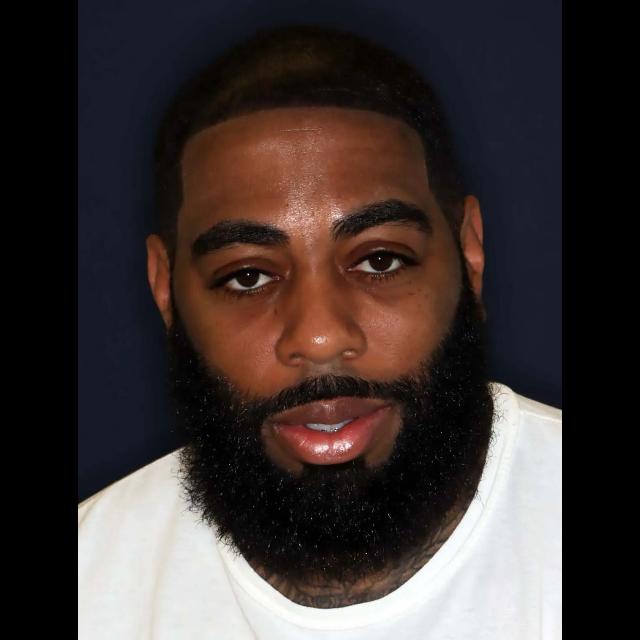
Portrait style: Real Portrait